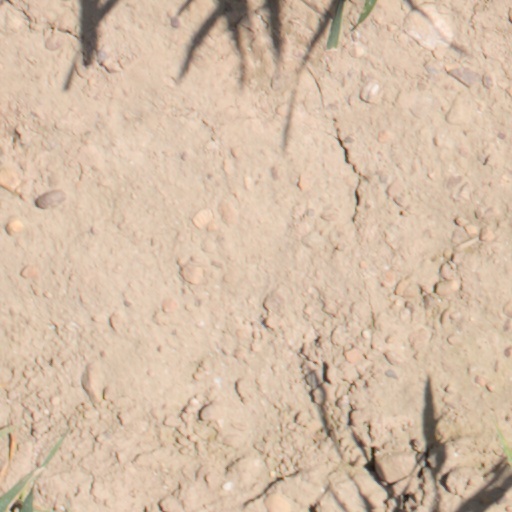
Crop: wheat